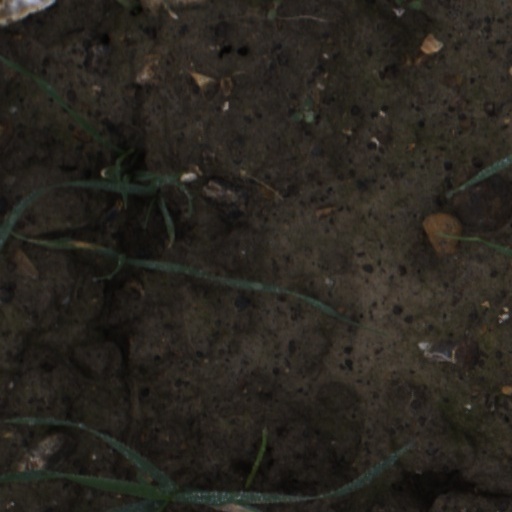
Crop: wheat